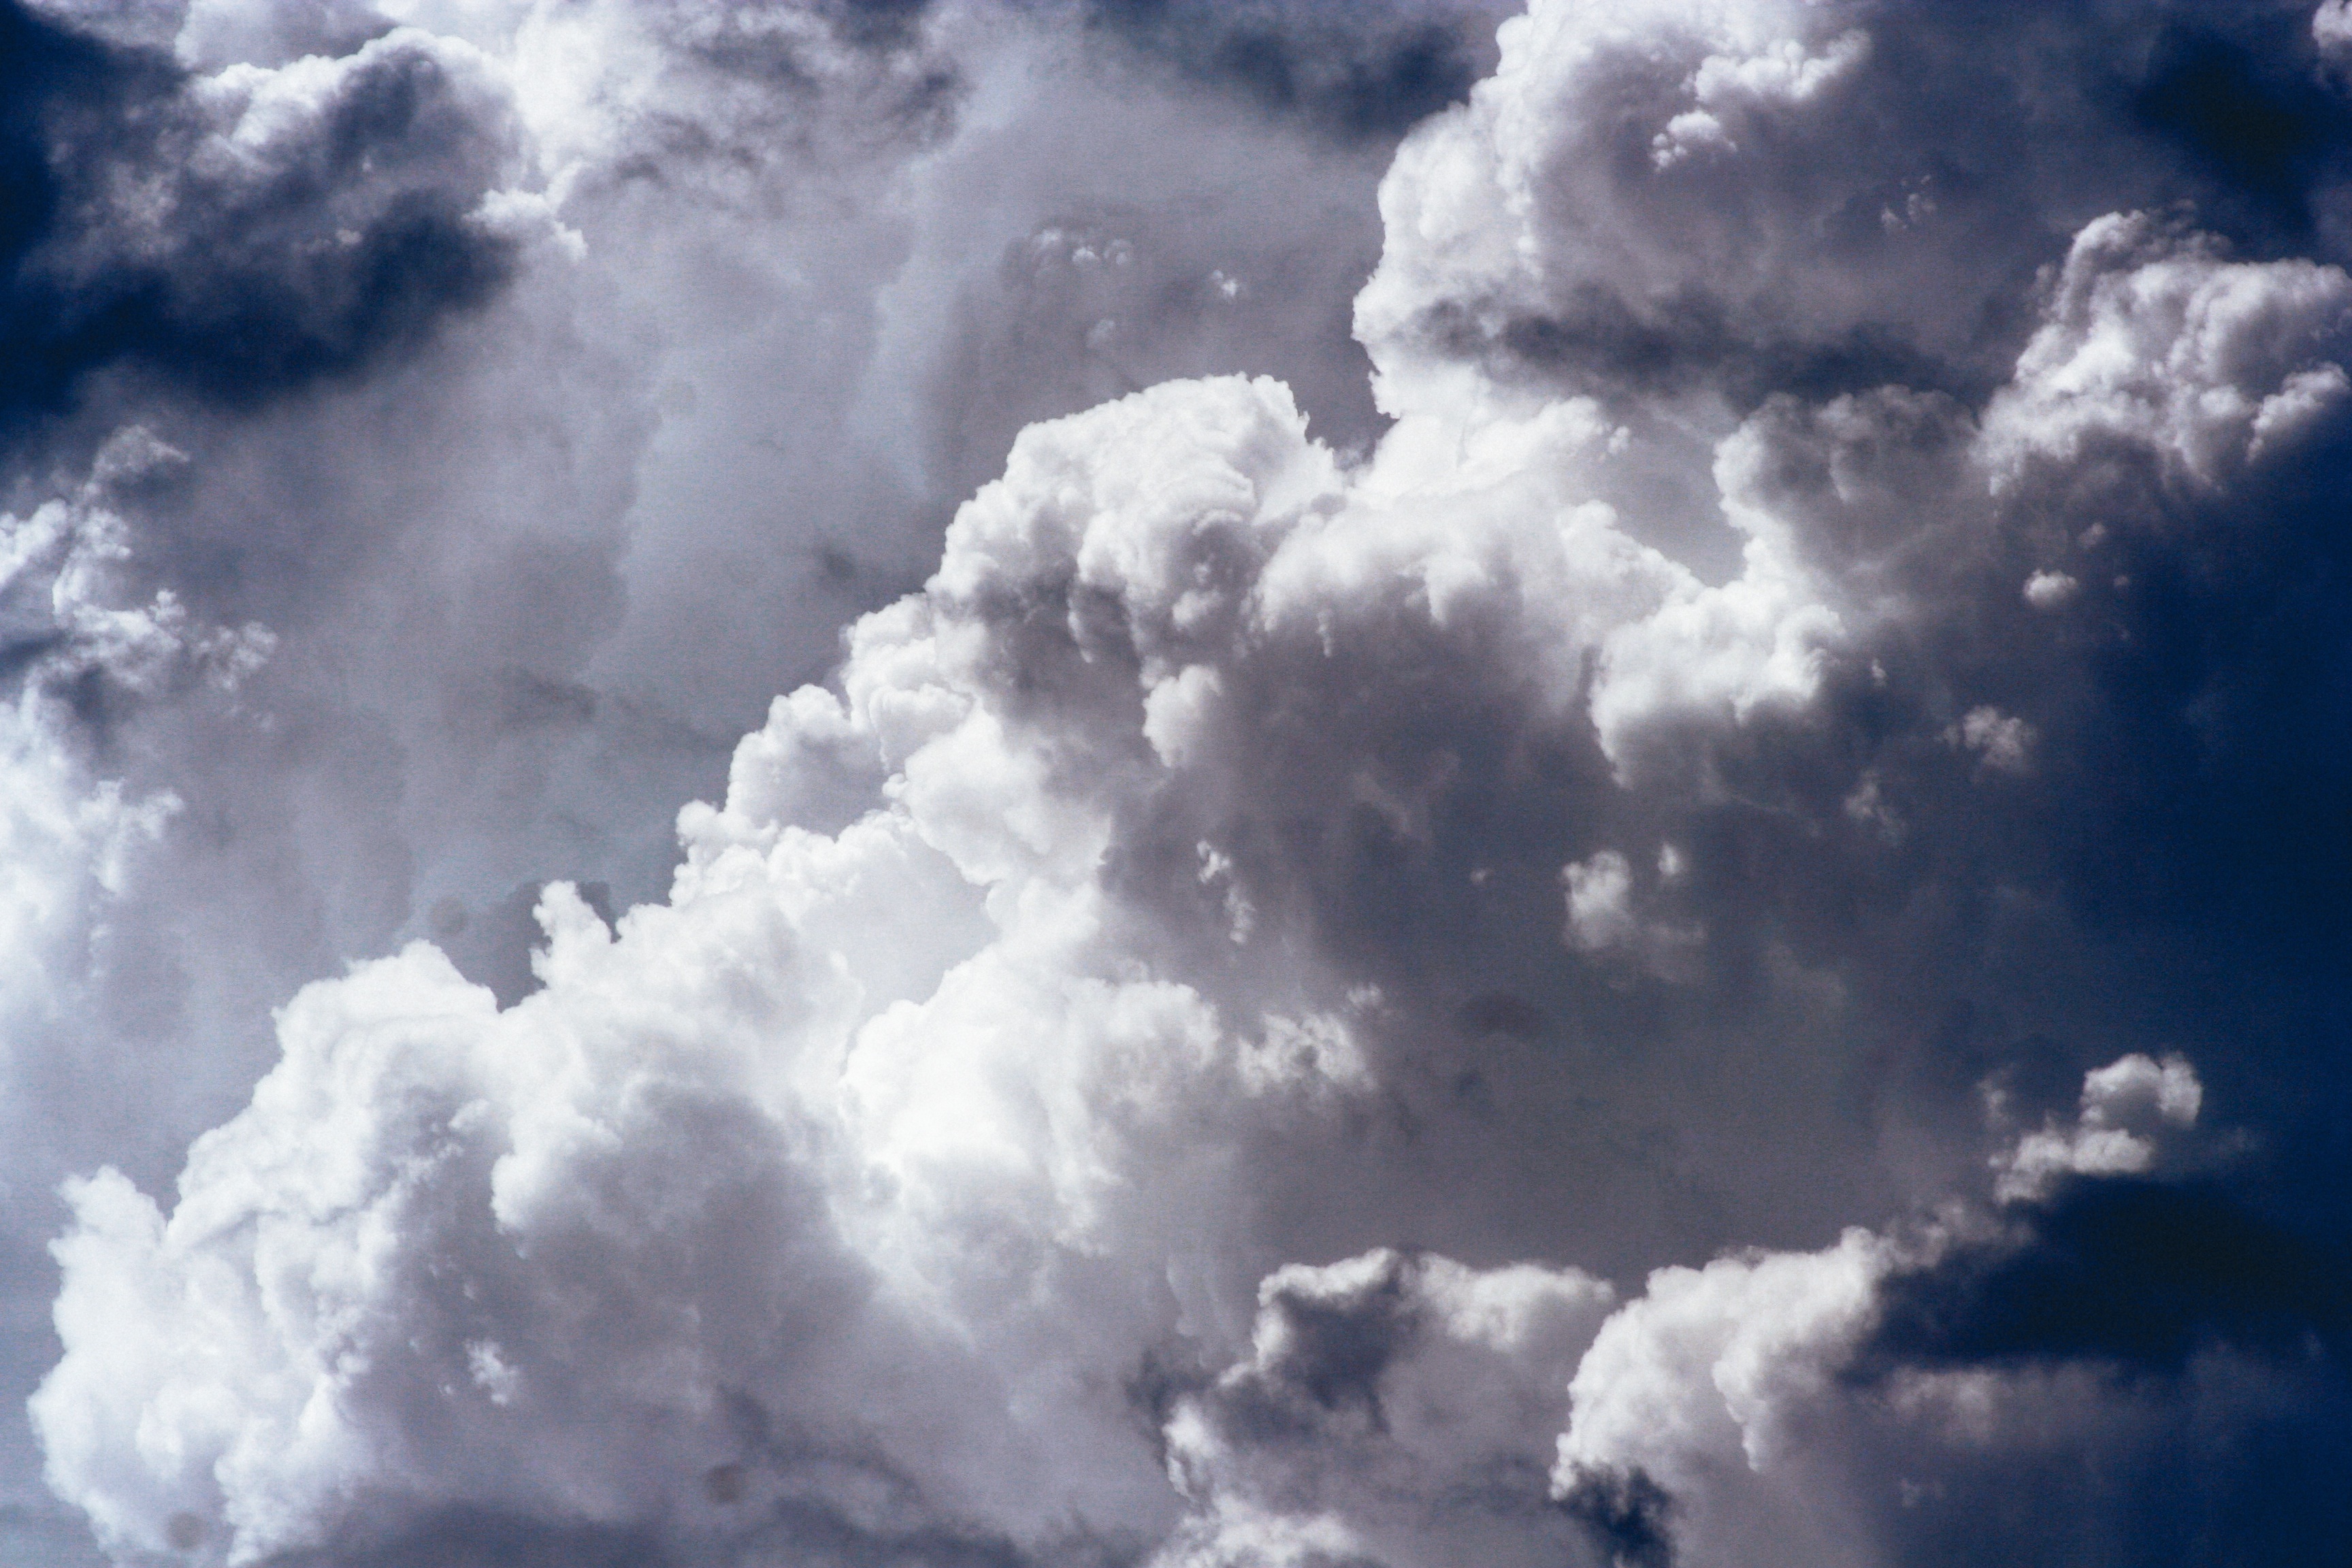
cloud, sky, cloudy, rain, atmosphere, weather, storm, cumulus, clouds, meteorology, meteorological phenomenon, atmosphere of earth, geological phenomenon, wind wave